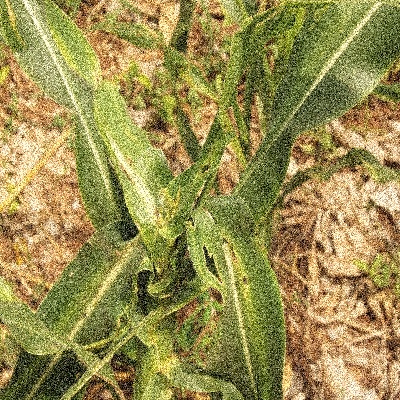
Label: Corn_(Maize)___Leaf_Spot